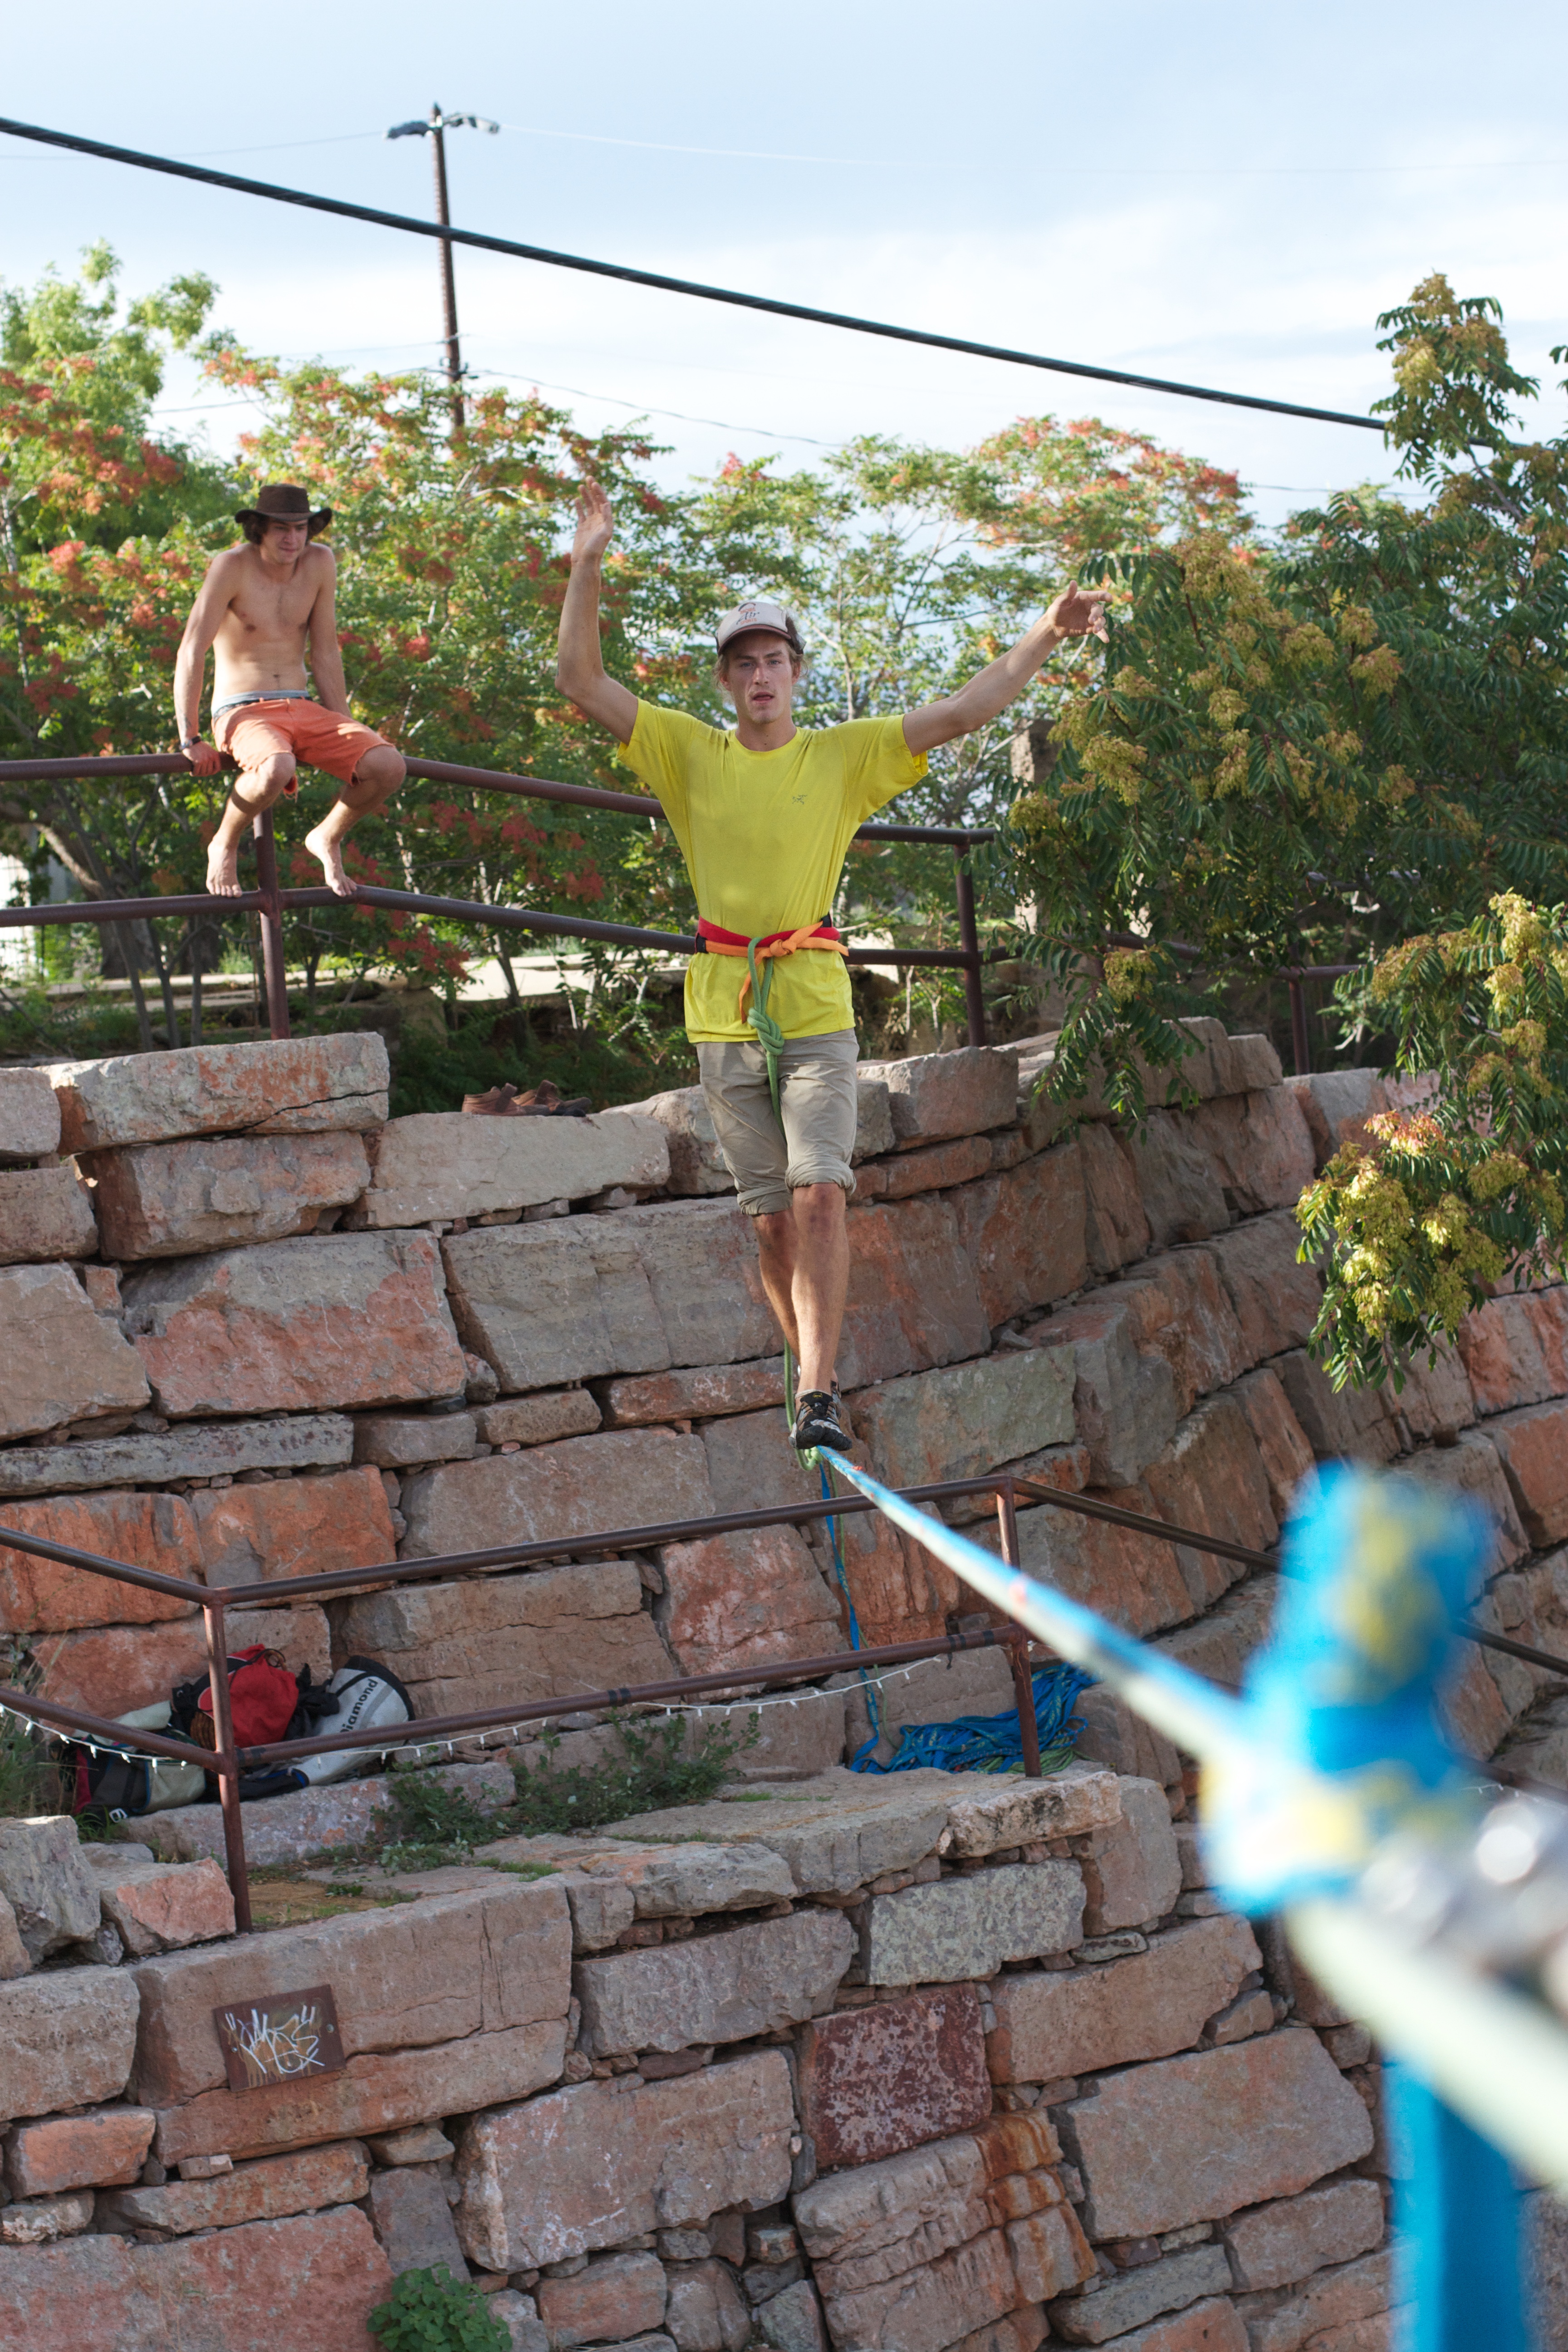
flower, wall, garden, yard, outdoor structure